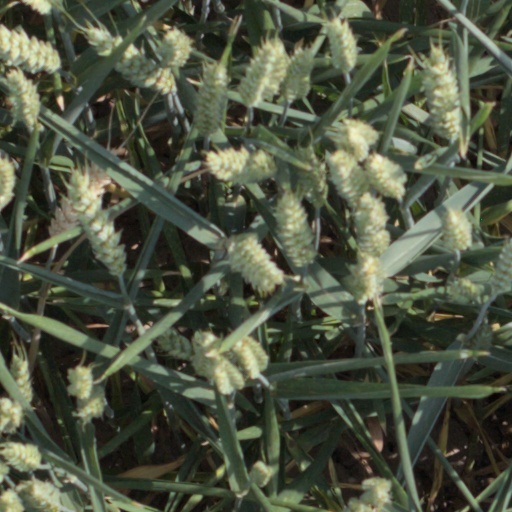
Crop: wheat